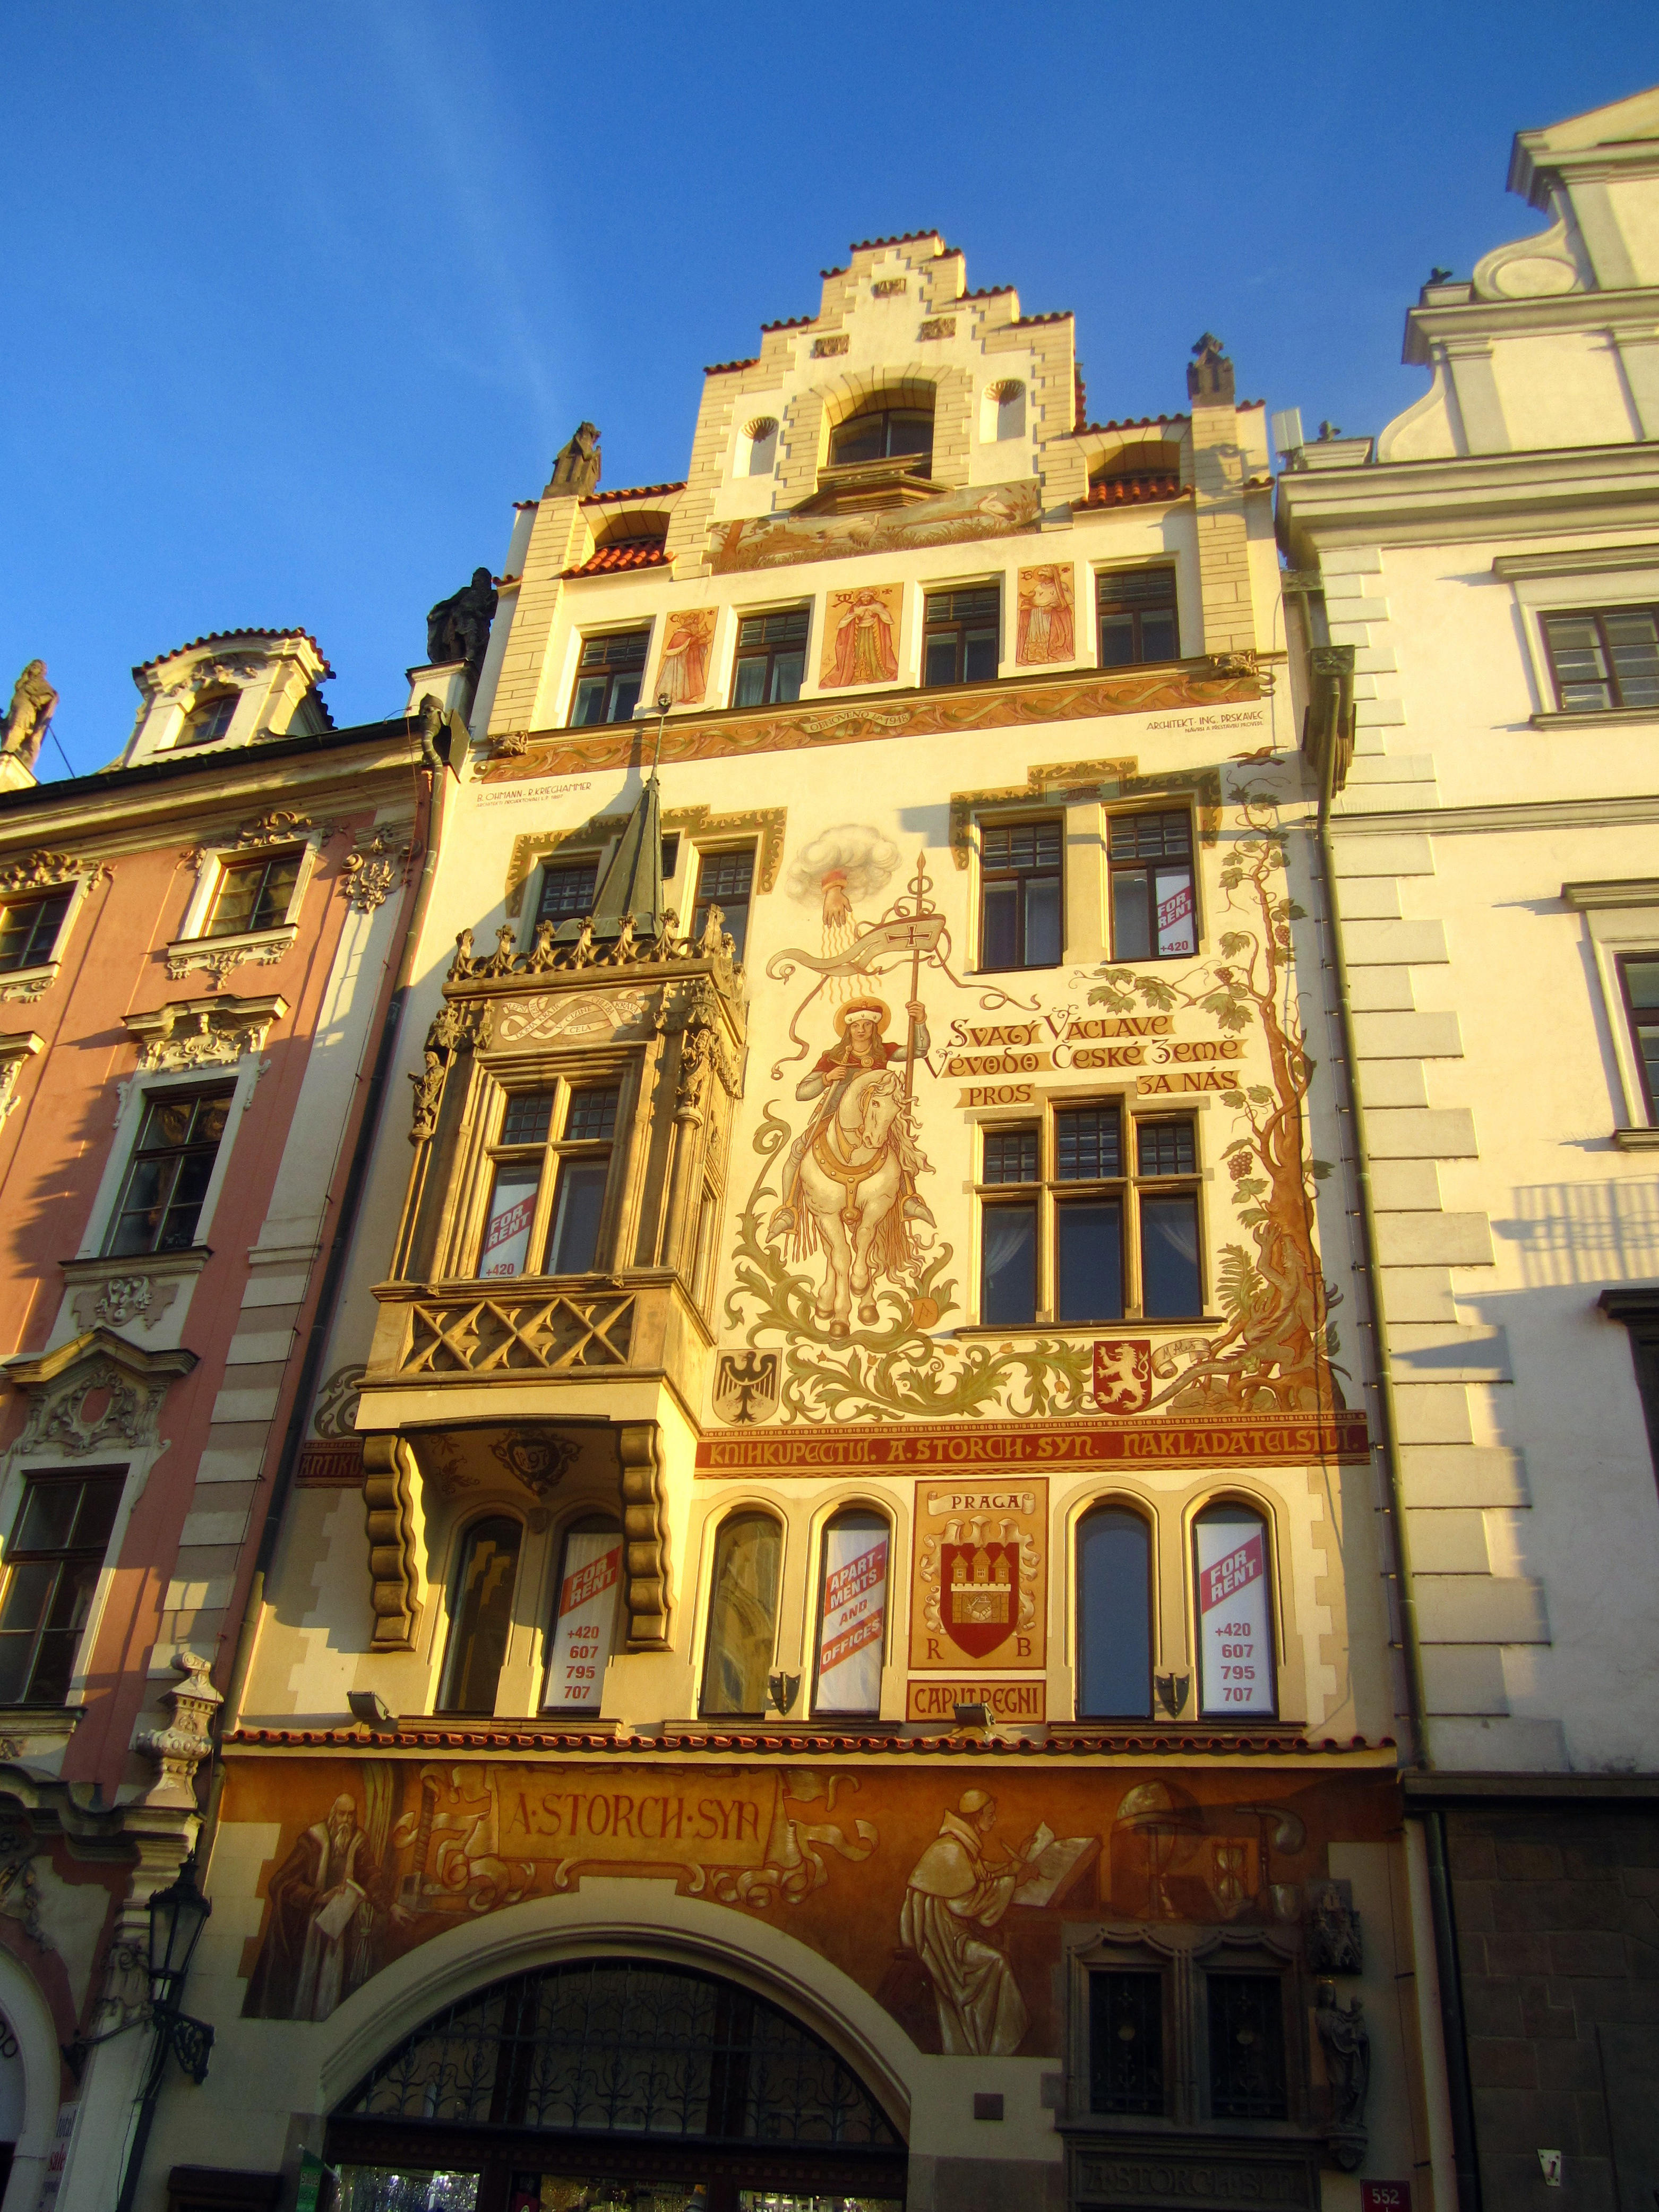
architecture, house, town, building, palace, landmark, facade, prague, creativecommons, stock, ccby, 2d, carloszgz, cmstoolsphotoring, freeculturalworks, openlicense, freepictures, arquitectura, czechrepublic, notags, neighbourhood